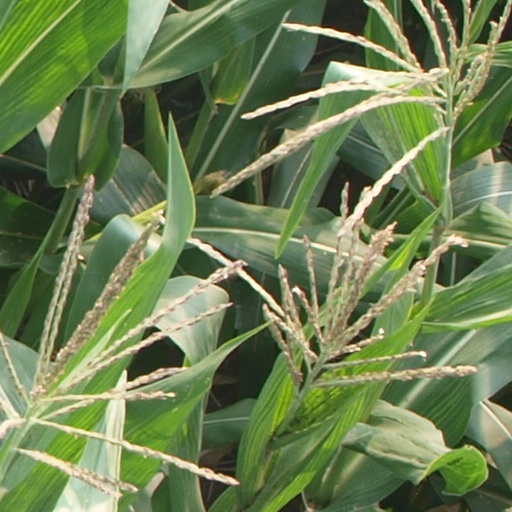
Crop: maize; corn